Interstate 16

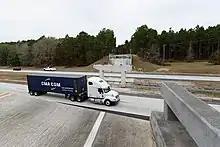
Collapsed bridge of SR 86 over I-16

The first part of I-16 opened October 11, 1966, to traffic between US 319 (exit 51) in Dublin to SR 29 (exit 67) near Rockledge. In 1968, the segment between US 280 to downtown Savannah was completed and opened. By the early 1970s, I-16 was completed from downtown Macon at I-75 to Jeffersonville Road near Danville. It was also extended from Dublin to Allentown. In 1973, the connection between Macon to Dublin was completed. The last part of the I-16 opened on September 22, 1978, placing it in Emanuel, Candler, and Bulloch counties and completing the connection between downtown Macon and Savannah.